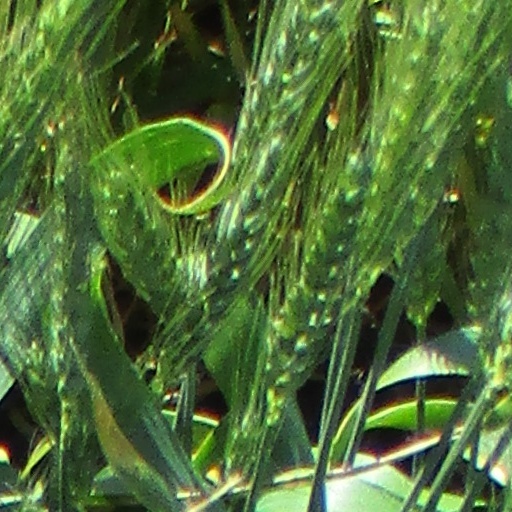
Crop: wheat